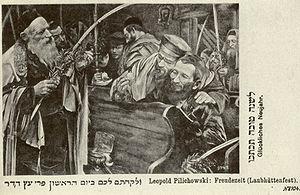
Les quatre espèces désignent quatre végétaux mentionnés dans la Torah comme l’une des prescriptions majeures et caractéristiques de la fête biblique de Souccot. Elles doivent, selon la tradition juive rabbinique, être rassemblées en faisceau, portées et balancées lors de la récitation du Hallel et des hoshaanot au cours des sept jours de la fête.
Souccot, est l'une des trois fêtes de pèlerinage prescrites par la Torah, au cours de laquelle on célèbre dans la joie l'assistance divine reçue par les enfants d'Israël lors de l'Exode et la récolte qui marque la fin du cycle agricole annuel.